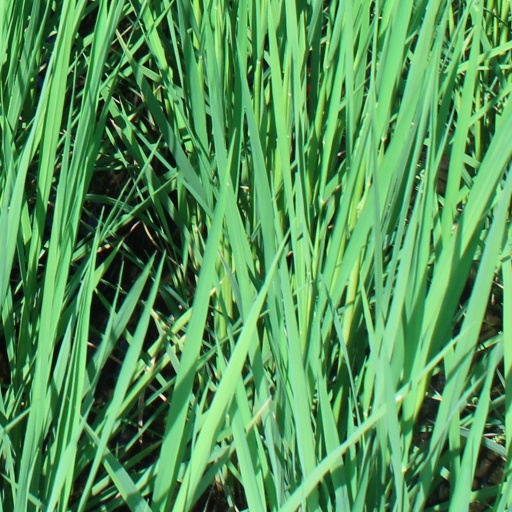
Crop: rice